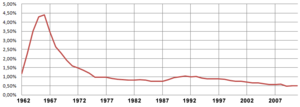
Historique du budget de la NASA en
La National Aeronautics and Space Administration, plus connue sous son acronyme NASA, est l'agence gouvernementale responsable de la majeure partie du programme spatial civil des États-Unis. La recherche aéronautique relève également du domaine de la NASA. Depuis sa création le 29 juillet 1958, la NASA joue mondialement un rôle dominant dans le domaine du vol spatial habité, de l'exploration du Système solaire et de la recherche spatiale. Parmi les réalisations les plus marquantes de l'agence figurent les programmes spatiaux habités Apollo, la navette spatiale américaine, la station spatiale internationale, les télescopes spatiaux comme Hubble et Kepler, l'exploration de Mars par les sondes spatiales Viking, MER et Curiosity, ainsi que celle de Jupiter, Saturne et Pluton par les sondes Pioneer, Voyager, Galileo, Cassini-Huygens et New Horizons.